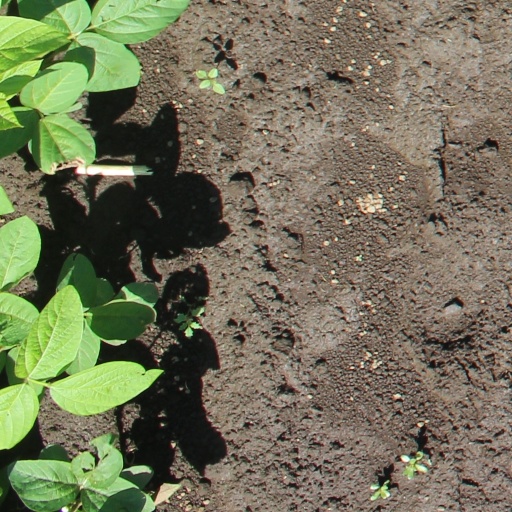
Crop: soybean